Small Avalanches and Other Stories

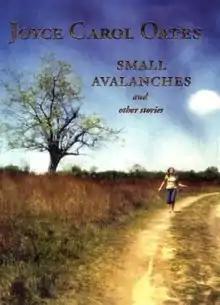
First edition

Small Avalanches and Other Stories is a young adult collection of short stories by Joyce Carol Oates. It was her second young adult book and, as of January 2007, her only collection of short stories for young adults. It was published in 2003 by HarperTempest, an imprint of HarperCollins.